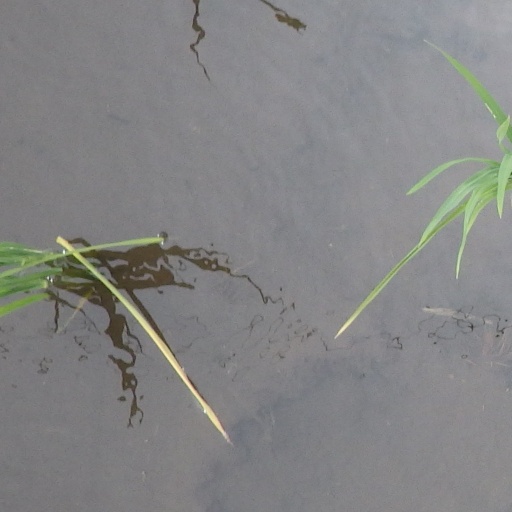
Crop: rice